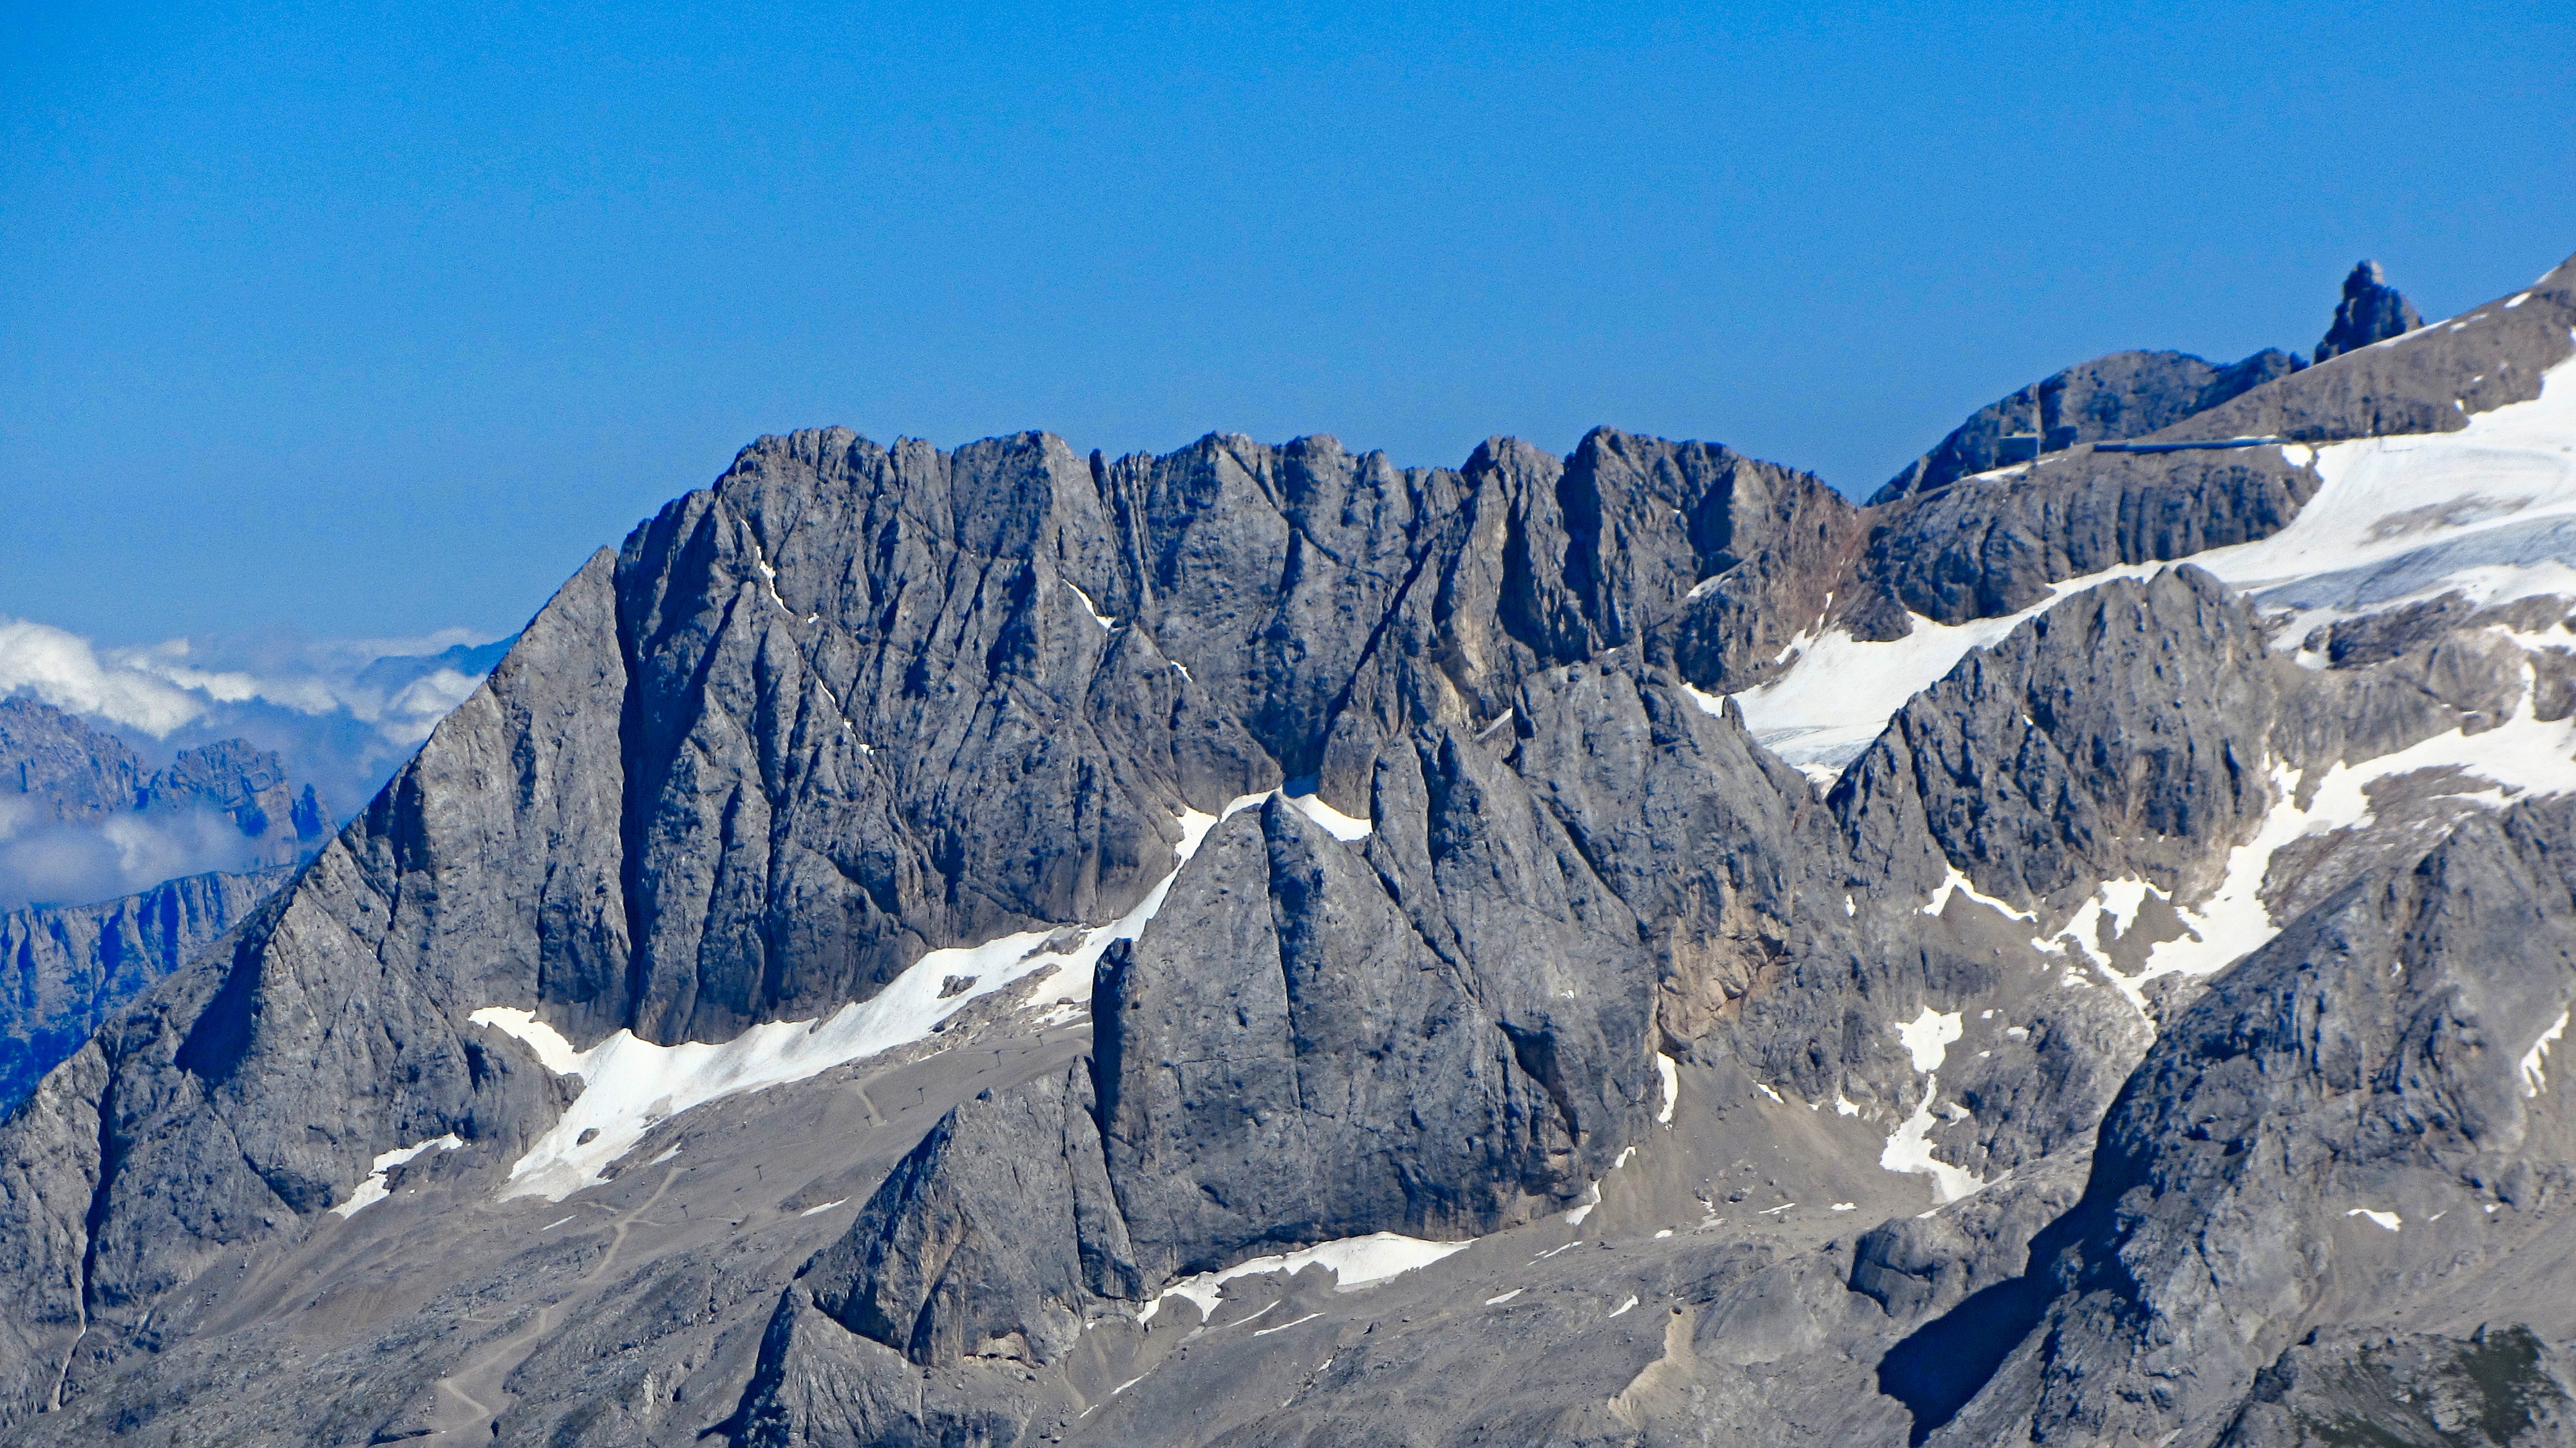
mountain, snow, winter, mountain range, glacier, ridge, summit, mountain landscape, massif, alps, veneto, cirque, piste, dolomites, landform, marmolada, global warming, alp glacier, trentino alto adige, val di fassa, geographical feature, mountainous landforms, geological phenomenon